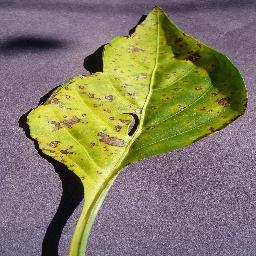
Label: Pepper,_bell___Bacterial_spot